Qinggangping station

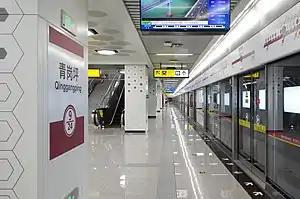
Platform of Line 9

Qinggangping Station is a station on Line 9 of Chongqing Rail Transit in Chongqing municipality, China, which opened in 2022. It is located in Yubei District.